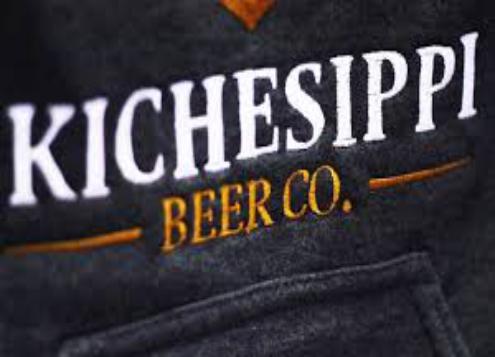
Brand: kichesippi-1
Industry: Food